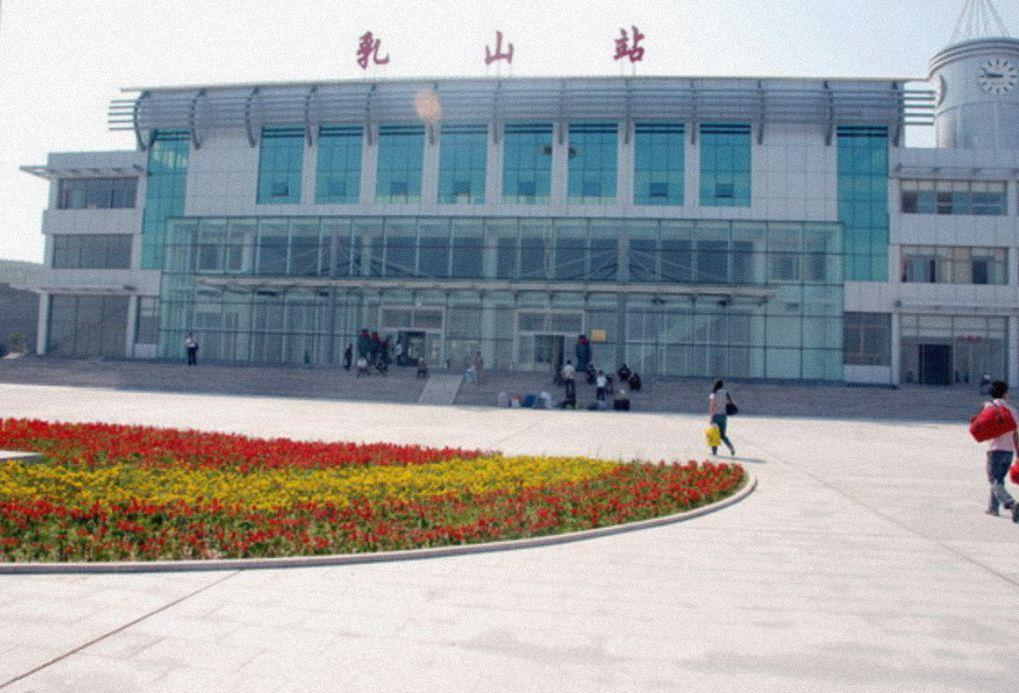
地标名称：乳山站
所在城市：威海市·乳山市